David Hempleman-Adams

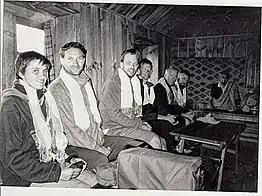

David Hempleman was born in Moredon, Swindon on 10 October 1956. Following his parents' divorce, he moved with his mother to Stoney Littleton near Bath, and, when she remarried, took his stepfather's surname, Adams.